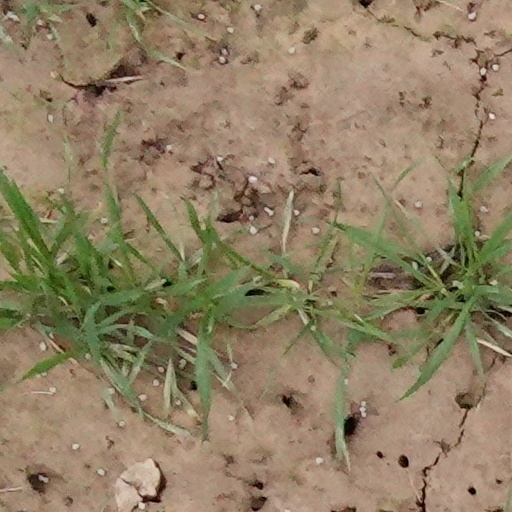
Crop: wheat